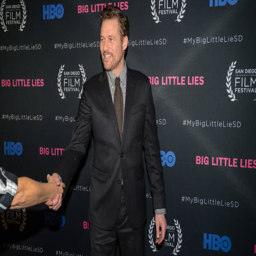
actor attends tv comedy drama .